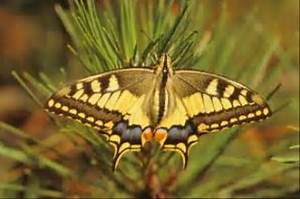
Label: farfalla